The Ex-Wife of My Life

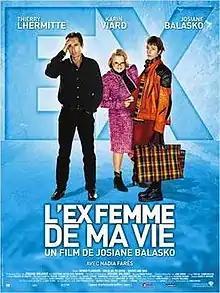
Theatrical release poster

The Ex-Wife of My Life or L'Ex-femme de ma vie is a 2005 French comedy-drama film directed by Josiane Balasko and starring Balasko, Karin Viard and Thierry Lhermitte. It is the sixth film directed by Balasko.